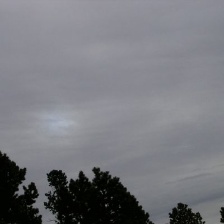
Cloud type: Altostratus